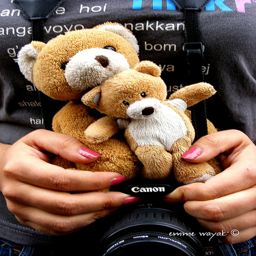
A woman holding a couple of brown teddy bears on top of her camera.
A woman holding two different sized teddy bears on top of her camera.
The woman is holding two stuffed bears above her camera.
a person is holding a couple of stuffed bears
A person holds a camera and two small stuffed bears.